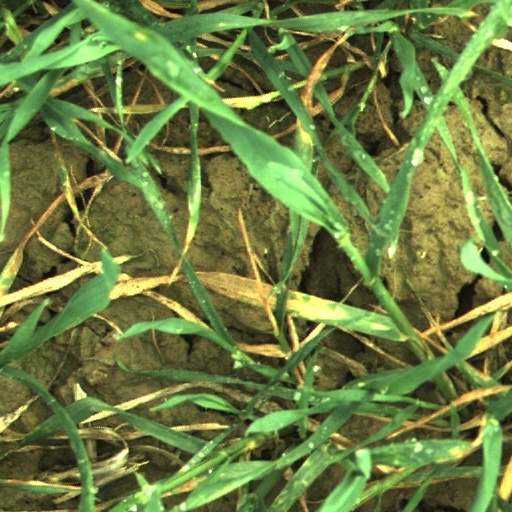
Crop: wheat